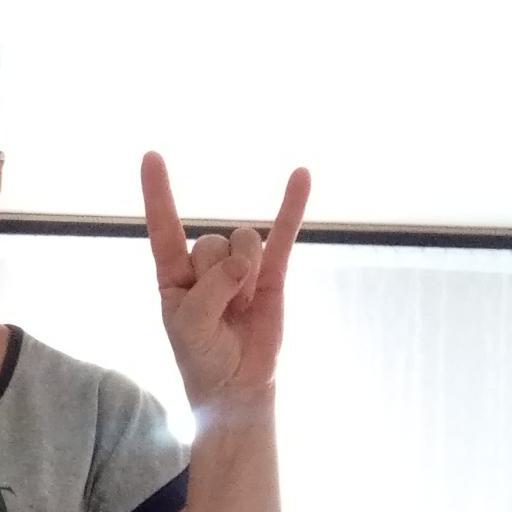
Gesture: rock